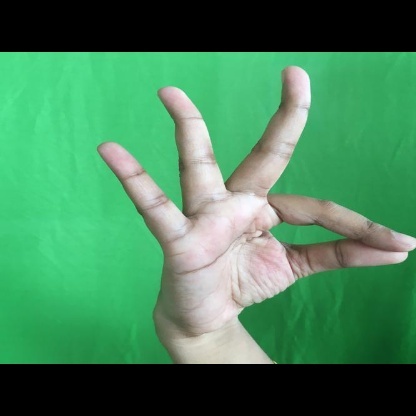
Mudra: Hamsasyam